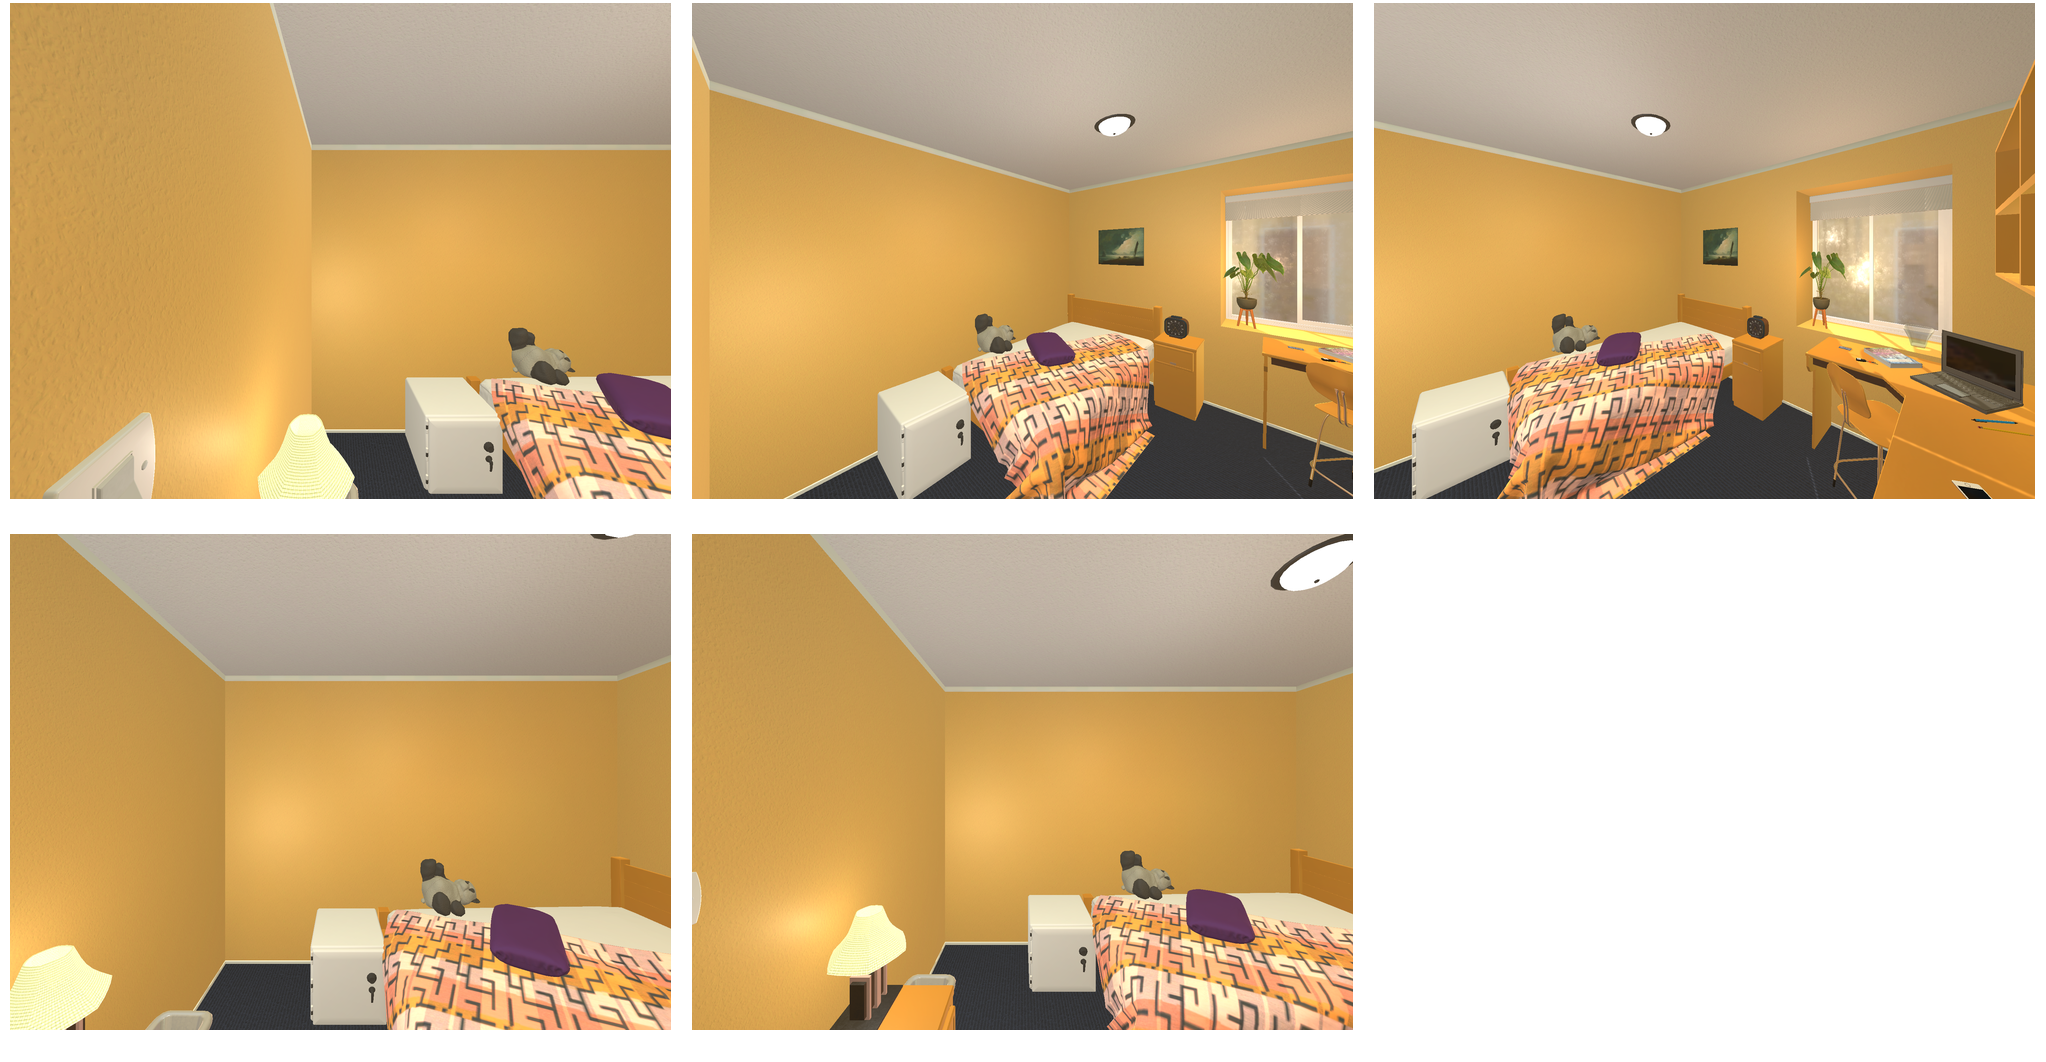Task instruction: Adjust the safe.
Answer: {"task_instruction": "Adjust the safe.", "nodes": ["knob", "handle", "safe"], "edges": [{"functional_relationship": "adjust", "object1": "handle", "object2": "safe", "spatial_relations": ["right_of", "lower_than", "close"], "is_touching": true}, {"functional_relationship": "adjust", "object1": "knob", "object2": "safe", "spatial_relations": ["in_front_of", "right_of", "close"], "is_touching": true}], "action_type": "rotate", "function_type": "parameter_adjustment"}